Charles Mann (American football)

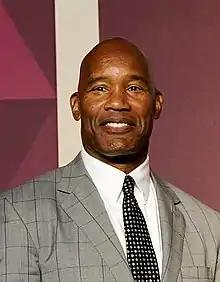
Mann in 2019

Charles Andre Mann (born April 12, 1961) is an American businessman and former professional football player. He played as a defensive end in the National Football League (NFL) for the Washington Redskins and San Francisco 49ers. Mann made the Pro Bowl four times in 1987, 1988, 1989, 1991.